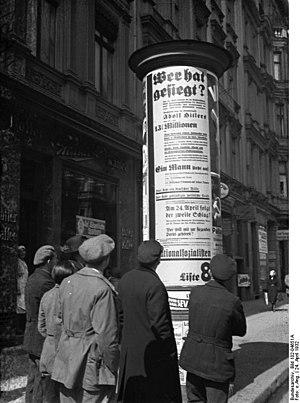
Ernst Amandus Theodor Litfaß, né à Berlin le 11 février 1816 et mort à Wiesbaden le 27 décembre 1874, est un imprimeur et éditeur allemand. Il est l'inventeur en Allemagne des colonnes publicitaires cylindriques qui portent son nom.
Le terme parlement prussien désigne plusieurs parlements et institutions en Prusse. Le premier date du XIVᵉ siècle, aux environs de 1370, et concernait la région de Prusse royale contrôlée par l'ordre des chevaliers teutoniques. Il persiste ensuite dans le Royaume de Pologne et est constitué de 6 villes : Braunsberg, Culm, Elbing, Danzig, Königsberg et Thorn. D'autres villes vinrent s'ajouter dans les années suivantes. Cette assemblée se réunissait en moyenne 4 fois par an et discutait de problèmes liés au commerce ou à la politique étrangère. Par la suite, de 1849 à 1918, ce terme désigne le parlement prussien constitué de la chambre des représentants et de la chambre des seigneurs. Pendant la république de Weimar, le conseil régional du Land de Prusse portait également ce nom.